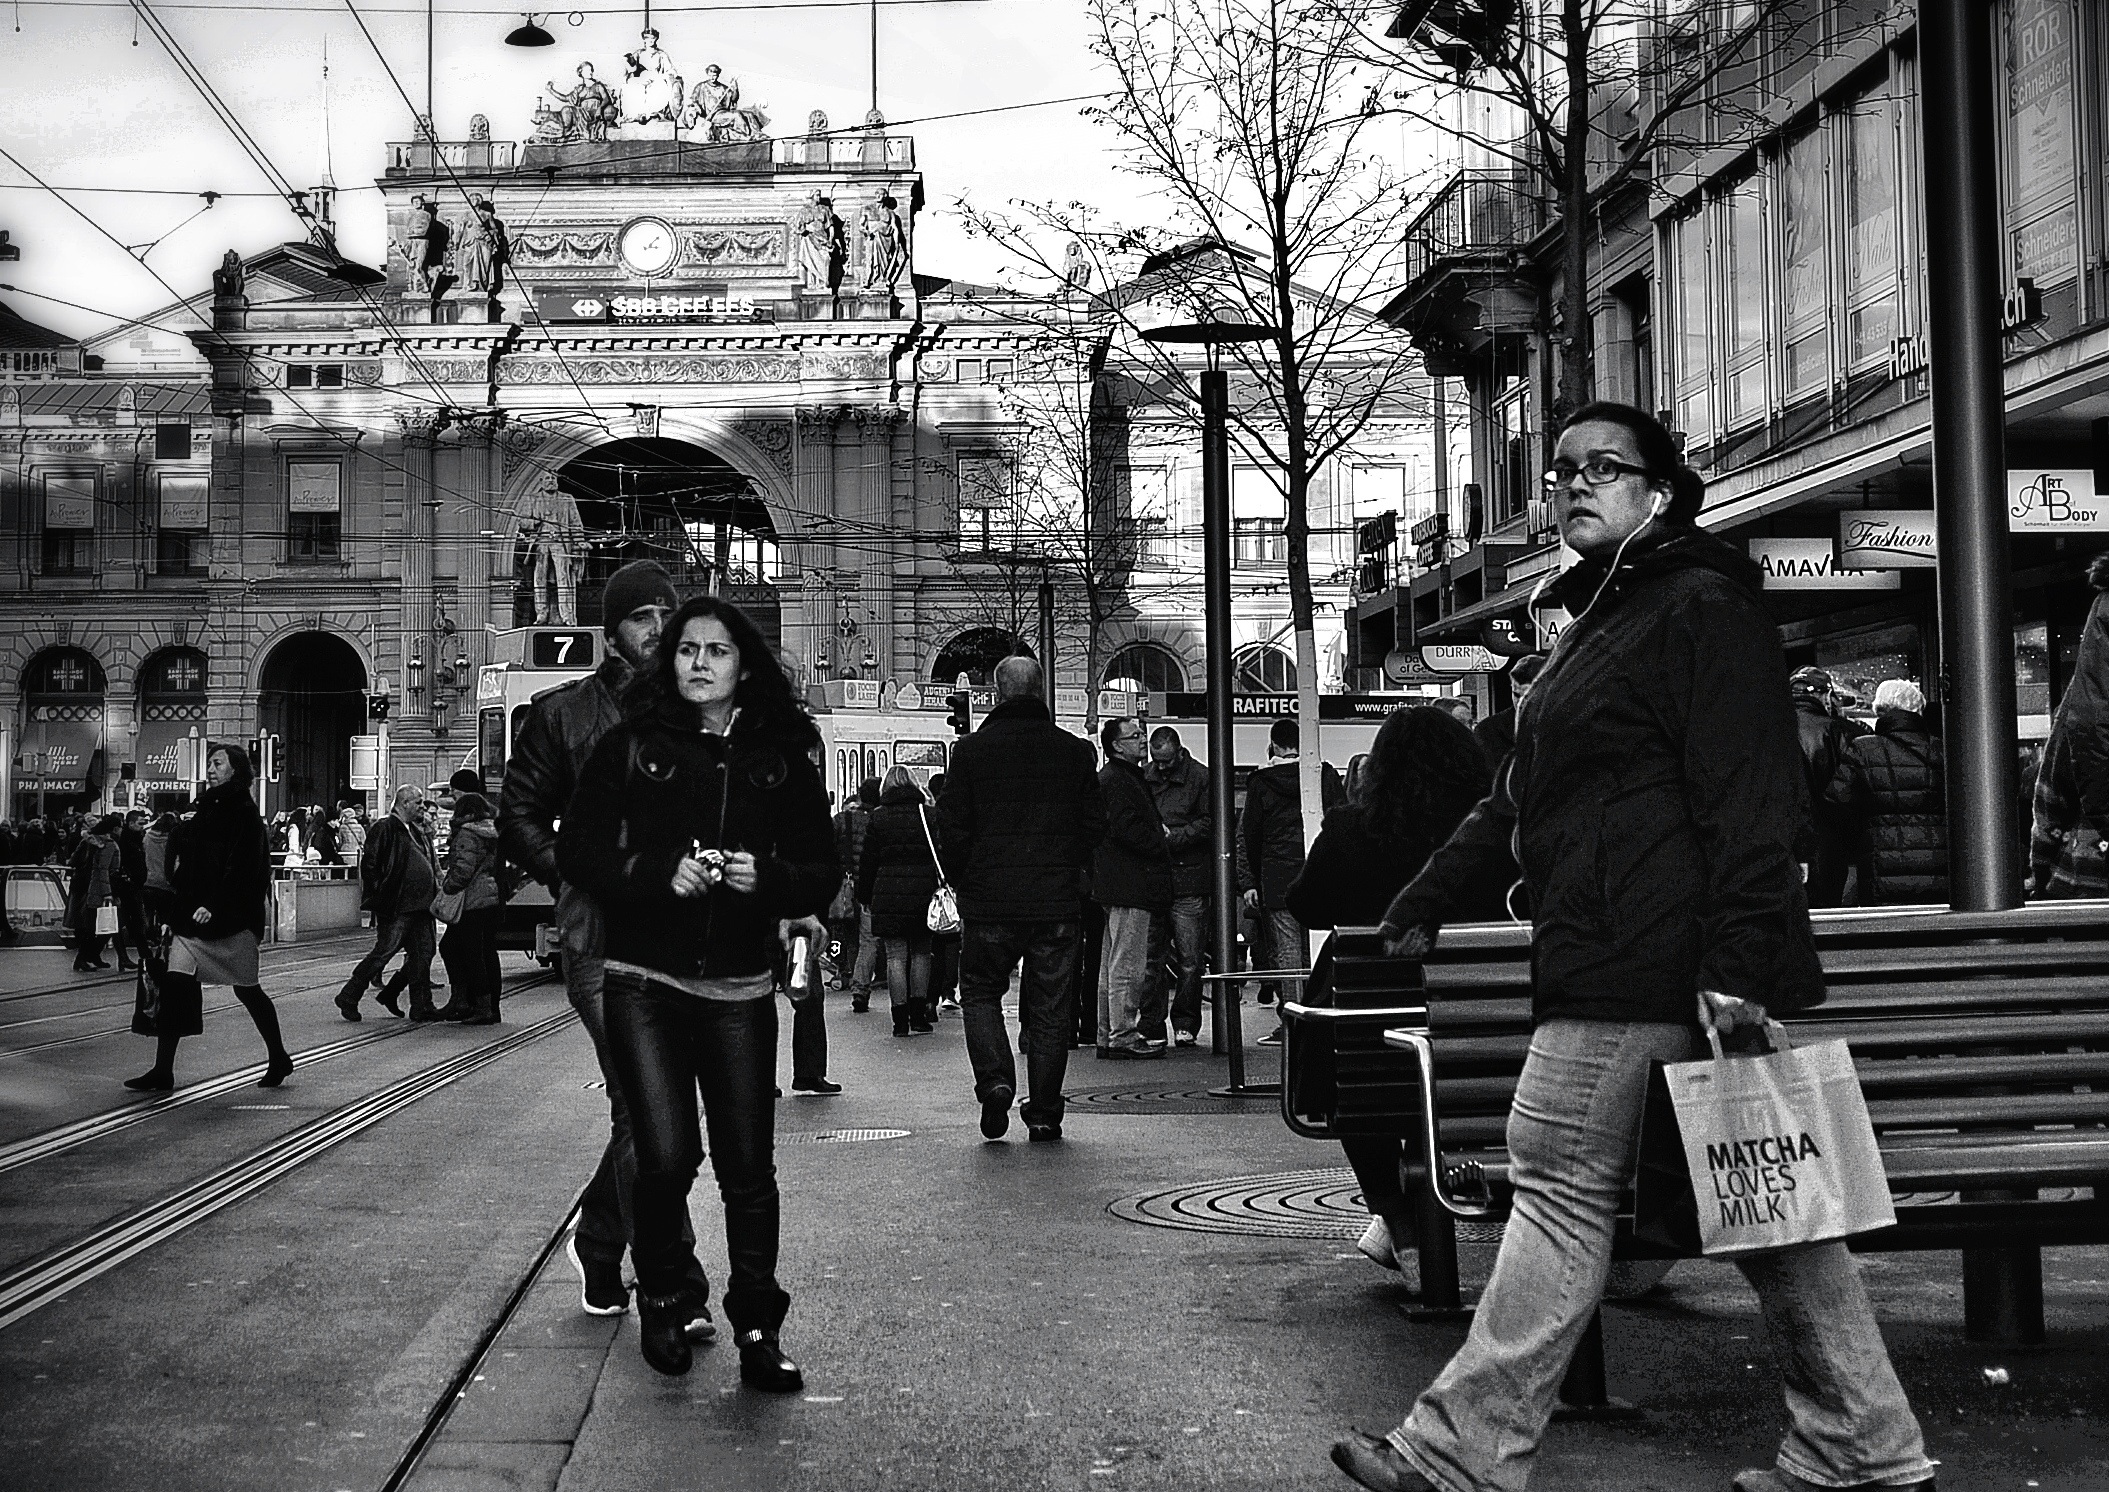
pedestrian, winter, black and white, people, road, street, photography, city, urban, crowd, nikon, black, monochrome, flickr, candid, infrastructure, swiss, photograph, snapshot, ch, schweiz, switzerland, zurich, blancoynegro, schwarzundweiss, streetscene, menschen, einkaufen, mainstation, passanten, streetpix, thomas8047, onthestreets, bahnhofstrasse, iamnikon, d300s, blackandwithe, streetphotographer, zrigrafien, streetartstreetlife, 175528, stadtzrich, hb, urban area, monochrome photography, nonbuilding structure